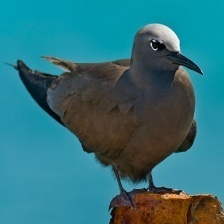
Species: BROWN NOODY
Scientific name: ANOUS STOLIDUS